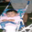
Label: baby